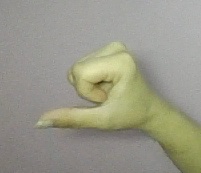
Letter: waw